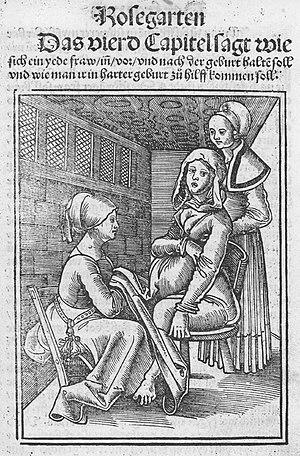
L'histoire des femmes au Moyen Âge est incomplète, puisque dans l'histoire, la plupart des textes sont écrits par des hommes et les femmes sont très peu évoquées. Plus nous remontons dans le passé, plus les informations sur les femmes sont partielles.
L'accouchement assisté à domicile, parfois raccourci au terme accouchement à domicile, est un accouchement ayant lieu au domicile de la femme enceinte. Il se démarque des accouchements en maison de naissance et en plateau technique par le fait que la mère accouche dans un environnement matériel et humain qui lui est familier, ce qui joue pour certaines femmes le rôle rassurant que la médicalisation peut jouer pour d'autres. Un accouchement assisté à domicile est le plus souvent assisté par une sage-femme, parfois par un médecin. Il existe aussi des accouchements à domicile planifiés sans aucune assistance médicale, les accouchements non-assistés, et il arrive que des femmes qui n'y sont pas préparées fassent un accouchement non assisté inopiné lorsqu'elles n'ont pu contacter à temps un praticien médical.
Mercuriade est une médecin, une chirurgienne et une auteure d’ouvrages médicaux née au XIVe siècle.
L'obstétrique est une spécialité médico-chirurgicale qui a pour objet l'étude et la prise en charge de la grossesse et de l'accouchement. La sage-femme et le médecin en sont les principaux praticiens.